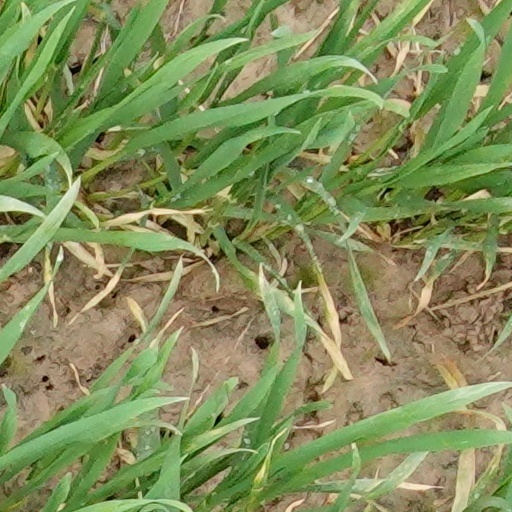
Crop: wheat